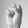
ASL letter: S